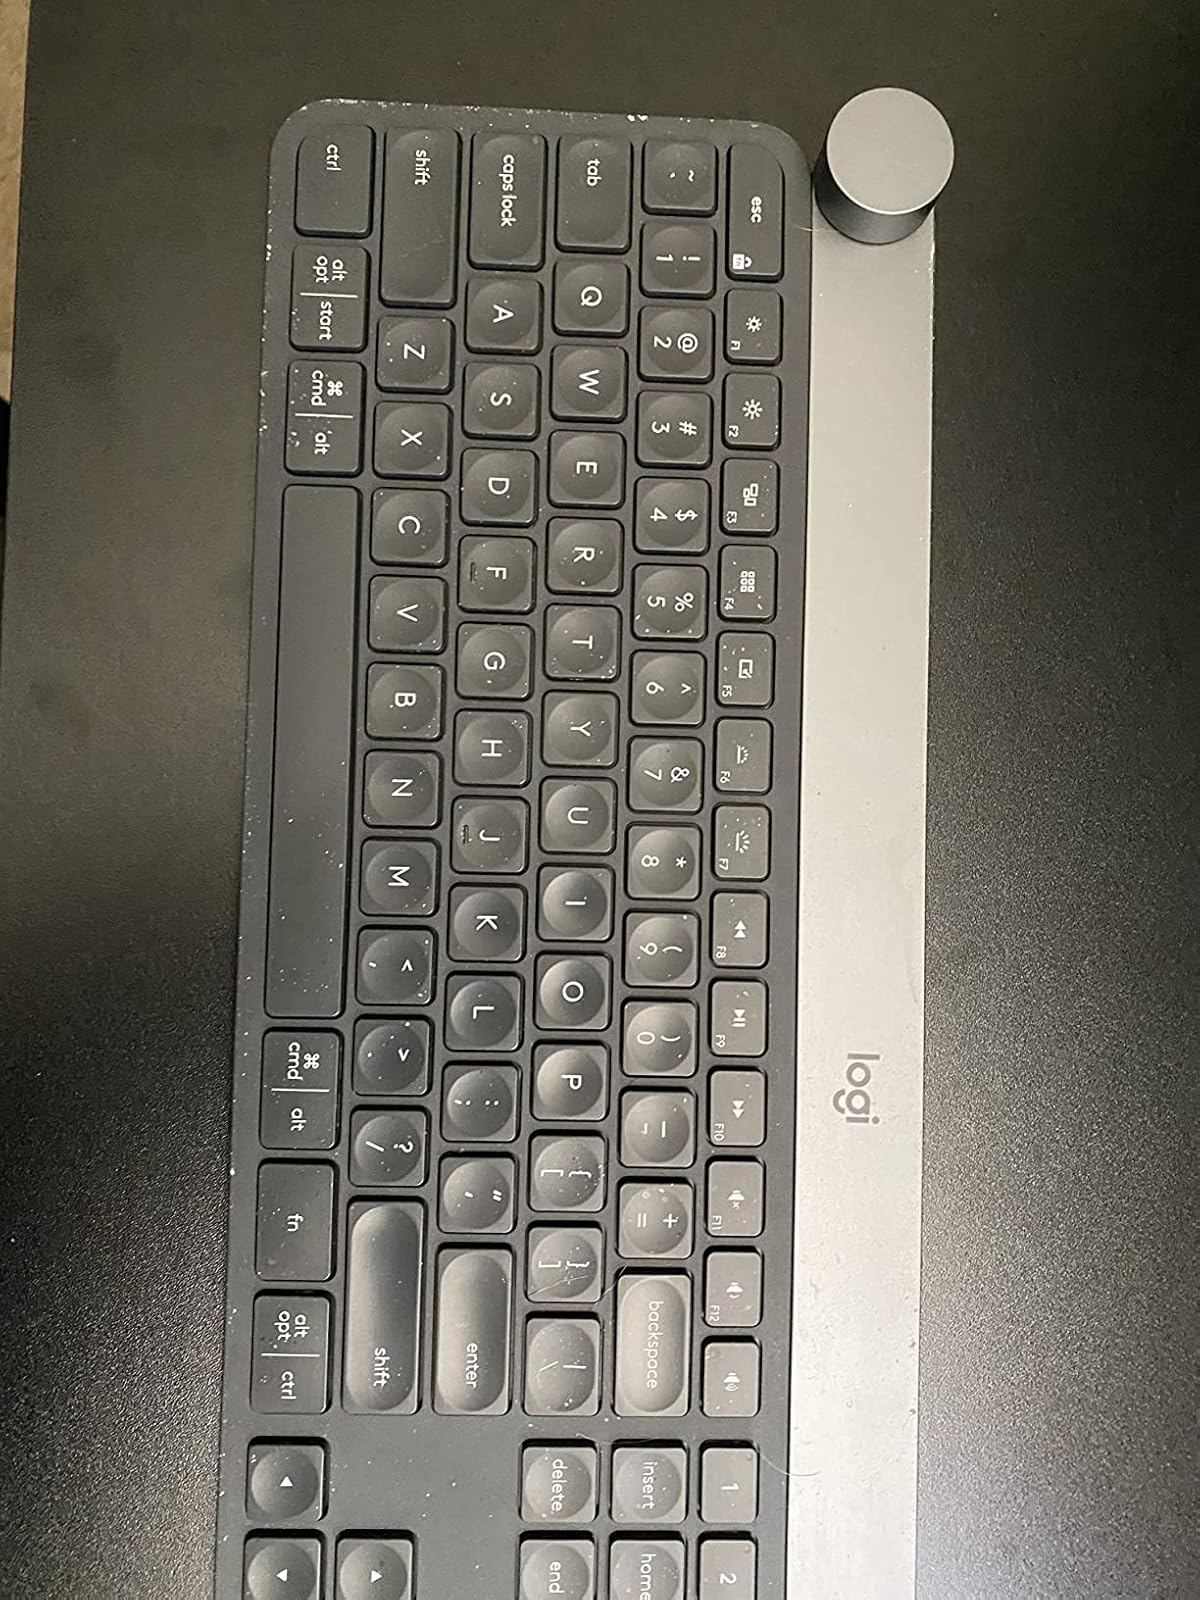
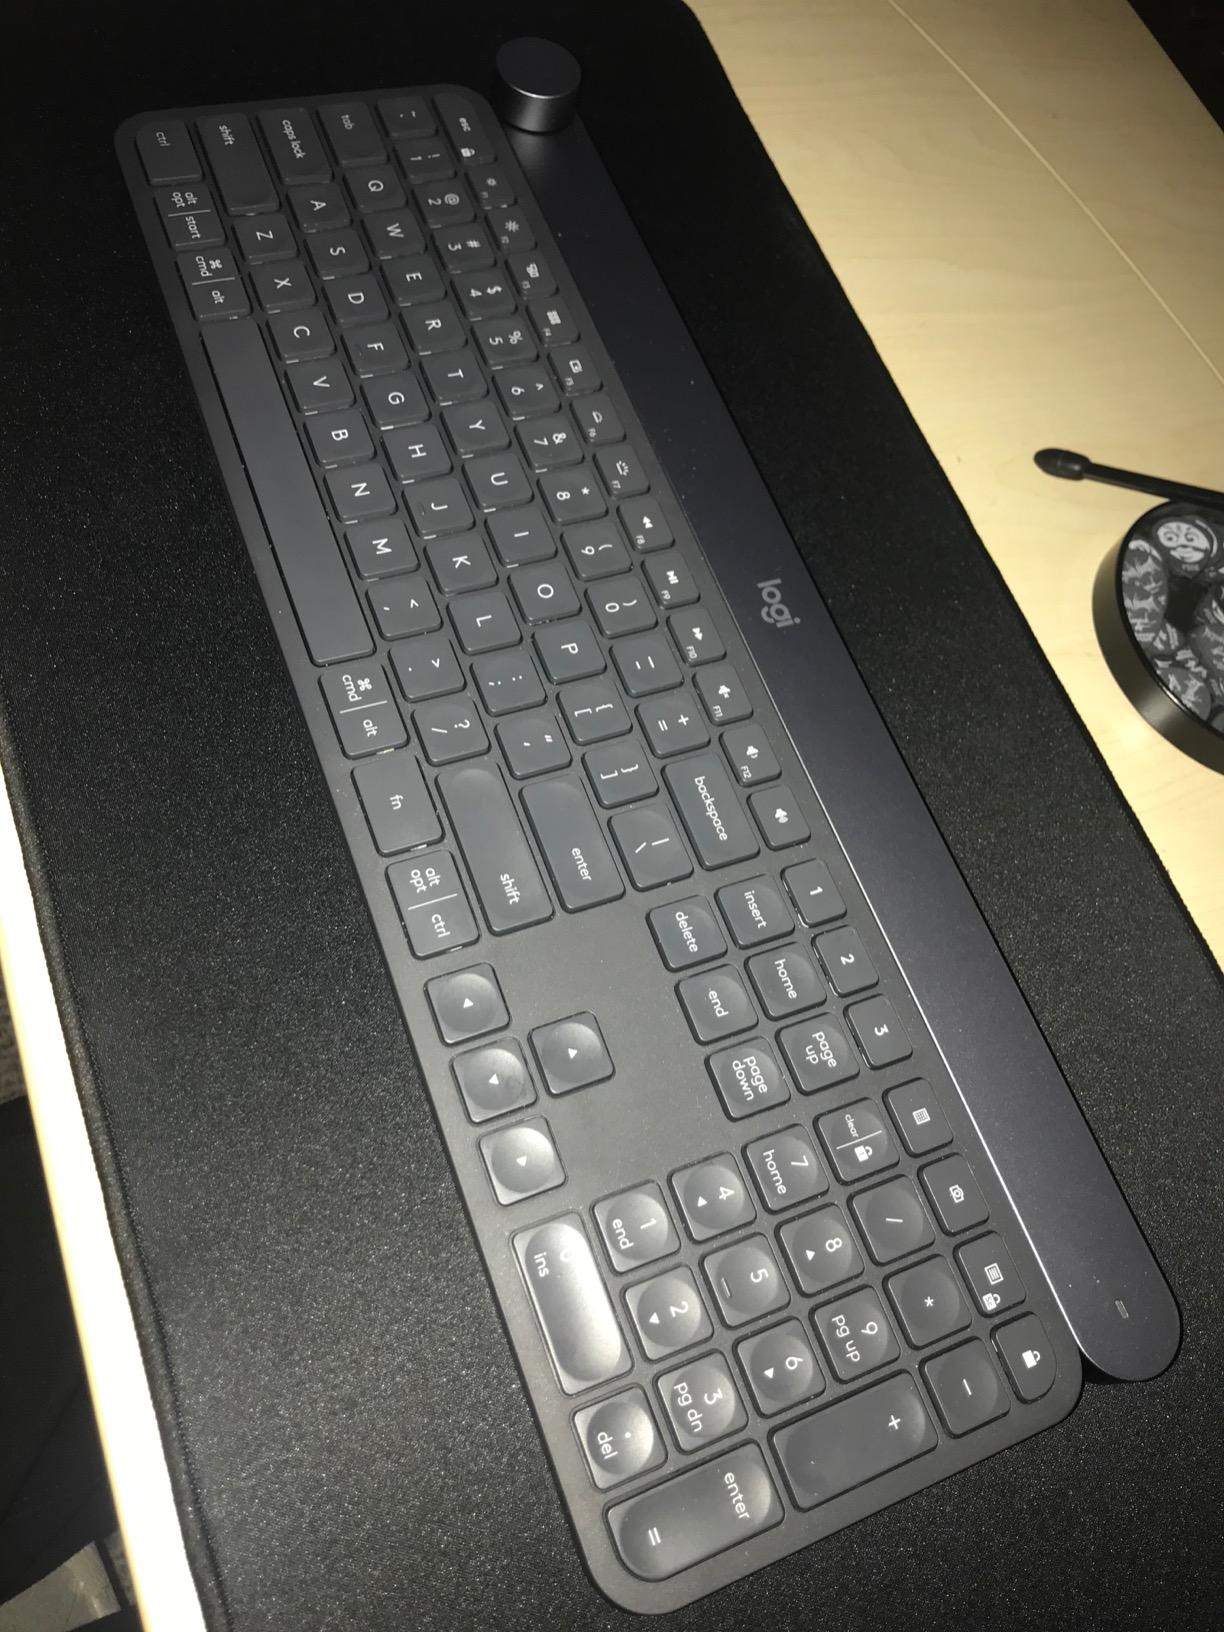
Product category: keyboard
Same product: yes